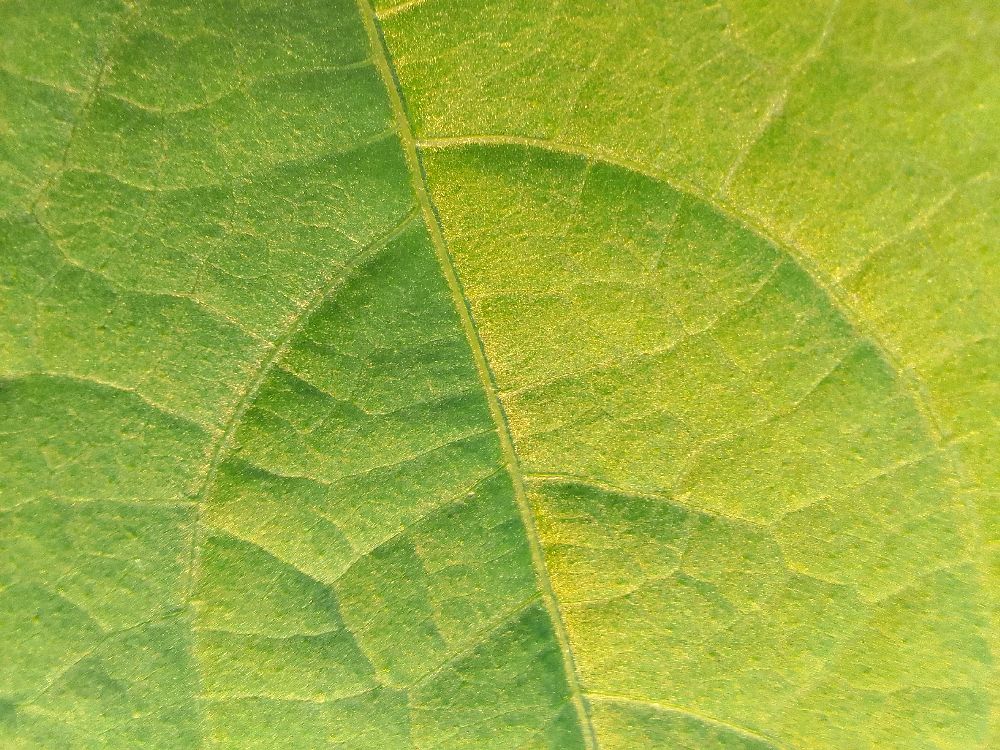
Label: healthy